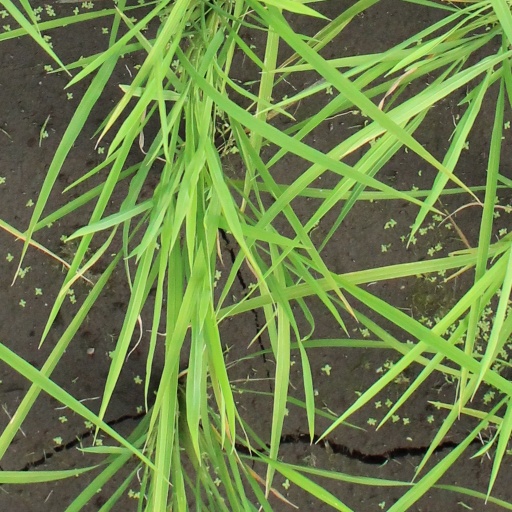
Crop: rice